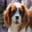
Label: dog